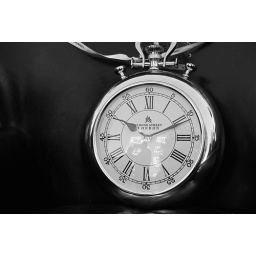
clock in black and white